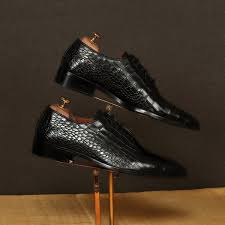
Label: Brogue